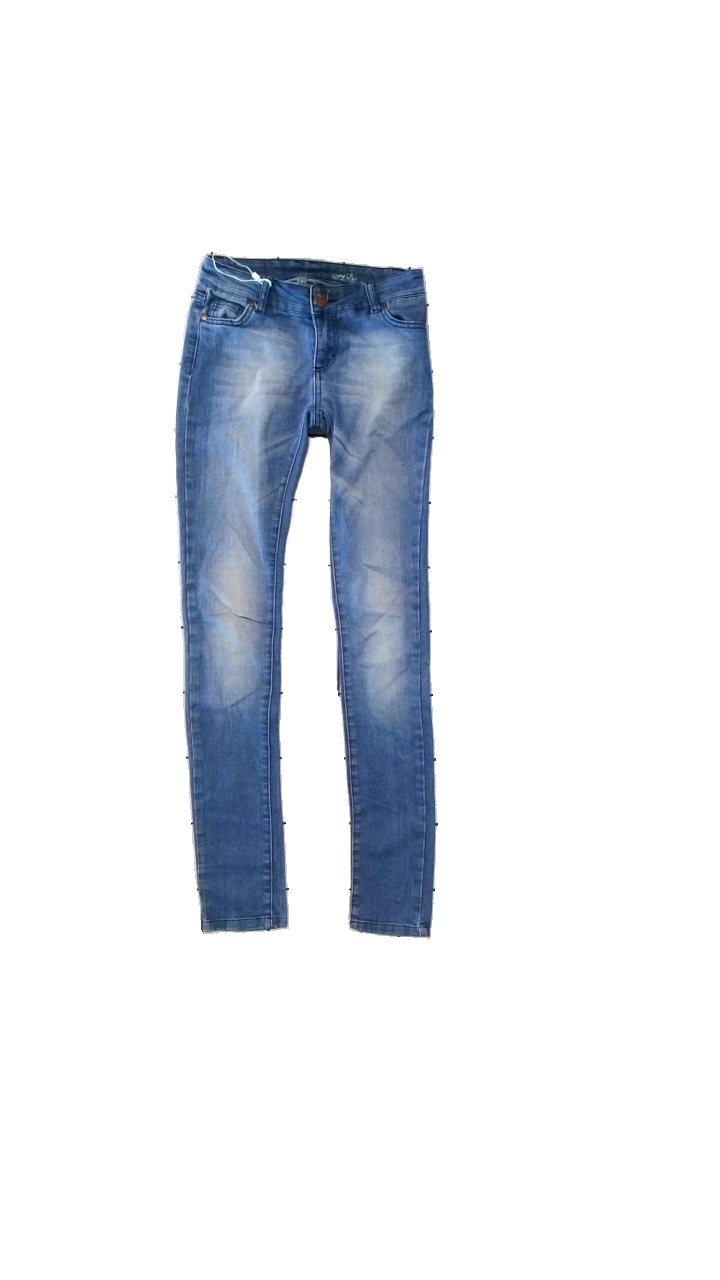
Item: Jeans (Ladies)
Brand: Five Units
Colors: Blue
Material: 100% 55% Cotton, 23% Viscose, 21% Polyester, 1% Lycra
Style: Denim
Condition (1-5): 3
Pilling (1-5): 4
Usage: Reuse
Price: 50-100